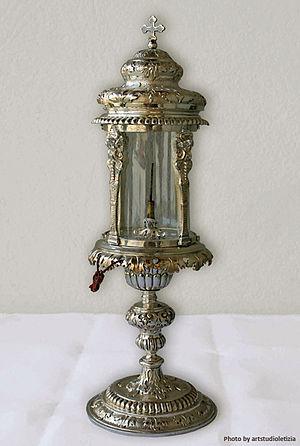
La Sainte Épine est, selon la tradition chrétienne, une épine de la Sainte Couronne posée sur la tête du Christ avant sa crucifixion. Cet instrument de la Passion fait partie des reliques attribuées à Jésus. Plusieurs centaines de sanctuaires ont revendiqué ou revendiquent en posséder une.